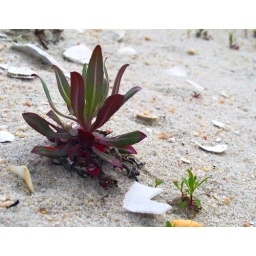
plant in sand with shells